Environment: real
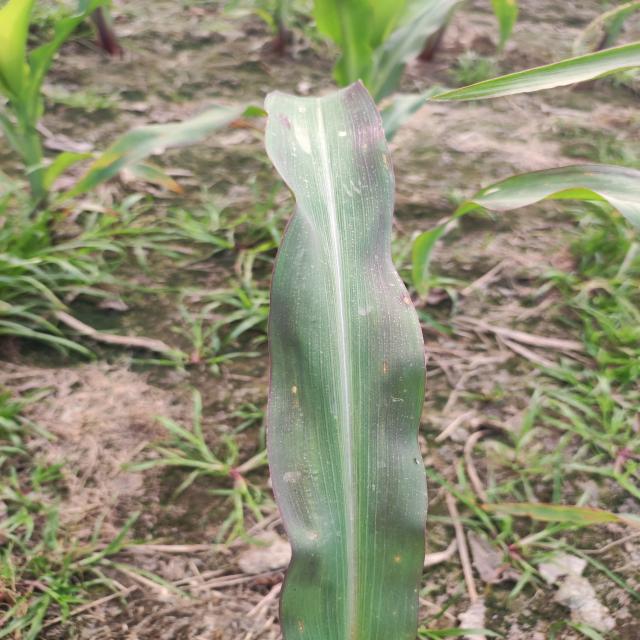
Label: phosphorus_deficiency